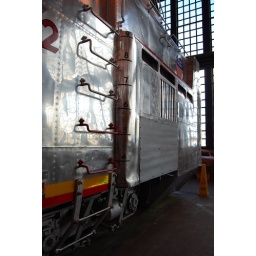
restored train in the cheyenne round house